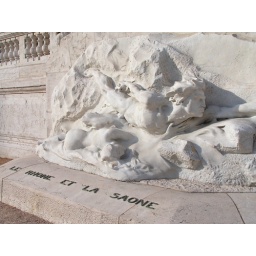
This statue sysmbolizes the two rivers that merge in Lyon. The Saone is female and the Rhone male